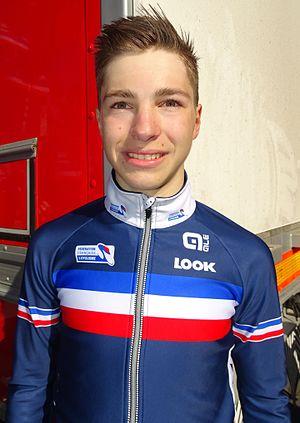
Reportage réalisé le dimanche 10 avril à l'occasion du départ du Paris-Roubaix juniors 2016 à Saint-Amand-les-Eaux, France.
Tanguy Turgis, né le 16 mai 1998 à Bourg-la-Reine, est un coureur cycliste français. En 2018, il passe professionnel au sein de l'équipe Vital Concept, mais doit mettre un terme à sa carrière en cours de saison en raison d'une malformation cardiaque. Ses frères Jimmy et Anthony sont également coureurs cyclistes.